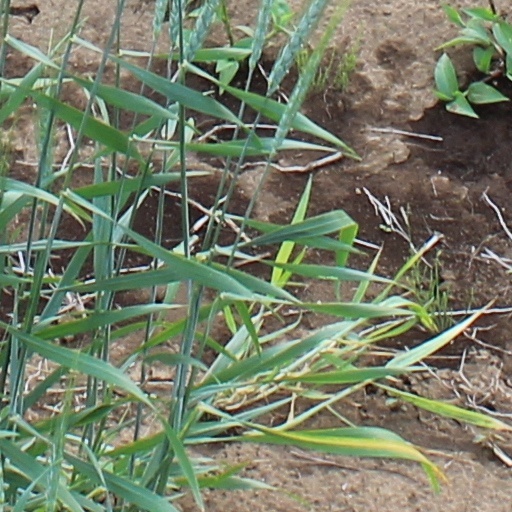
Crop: wheat